Habib Achour

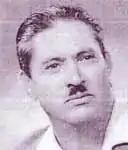
Habib in 1957

Habib Achour (Arabic:الحبيب عاشور ; February 25, 1913 in Kerkennah Islands – March 14, 1999 in Kerkennah Islands) was a Tunisian trade unionist. As vice president of the International Confederation of Free Trade Unions, Achour was among the founders of the Tunisian General Labour Union (UGTT) in 1946, which he directed three times: from 1963 to 1965, from 1970 to 1978, and from 1984 to 1989